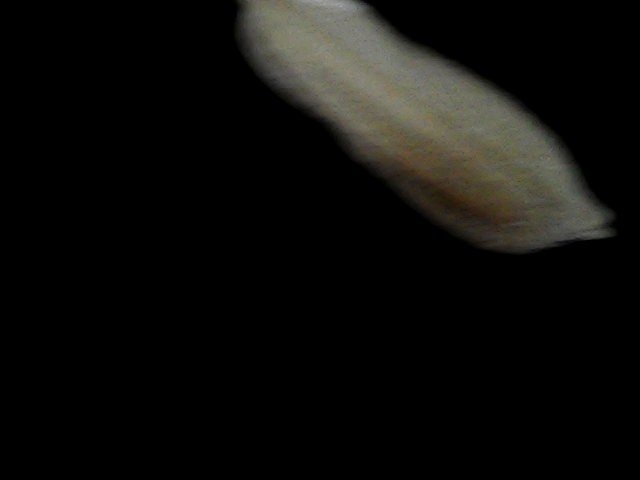
Rice variety: Bd93